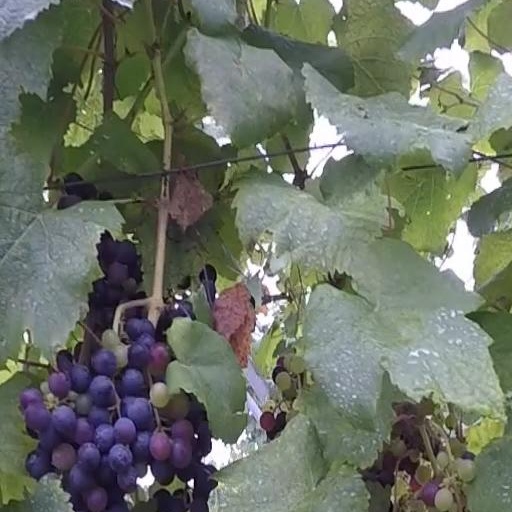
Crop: grape